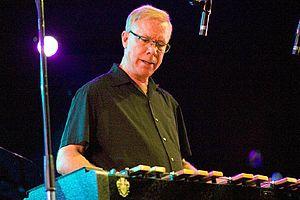
Gary Burton est un vibraphoniste américain, né le 23 janvier 1943 à Anderson, Indiana. Il est l'un des quelques vibraphonistes qui ont marqué de leur créativité l'histoire du jazz.
Le Grammy Award for Best Improvised Jazz Solo est une récompense musicale décernée depuis 1959 à des artistes de jazz lors de la cérémonie des Grammy Awards.
Le Grammy Award du meilleur album de jazz instrumental est un prix décerné chaque année depuis 1959 lors de la cérémonie des Grammy Awards.